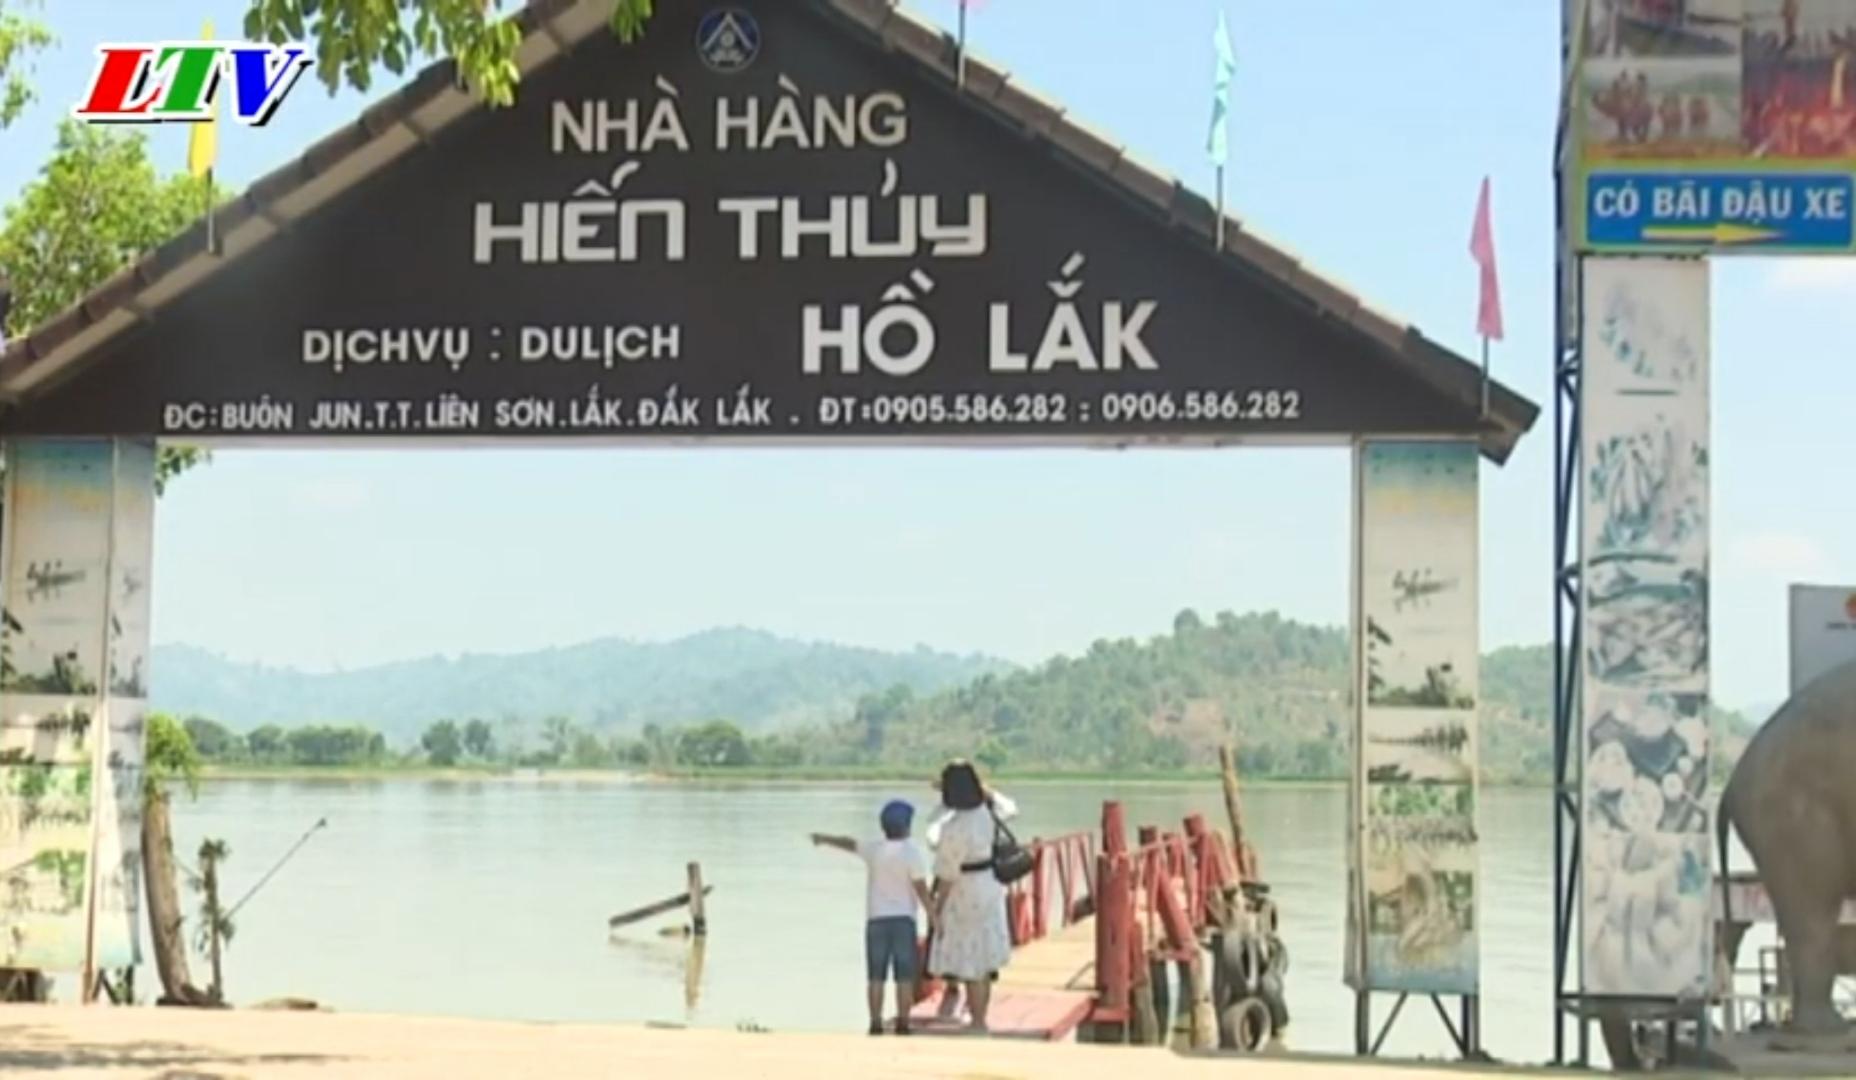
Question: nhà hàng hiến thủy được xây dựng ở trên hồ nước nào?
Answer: hồ lắk